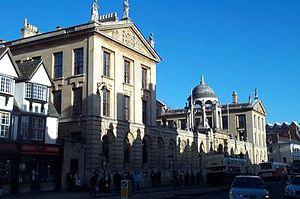
The Queen's College, souvent appelé Queen's, est l'un des 39 collèges de l'université d'Oxford au Royaume-Uni. Il a été créé en 1341 par Robert de Eglesfield en l'honneur de la reine Philippa de Hainaut.